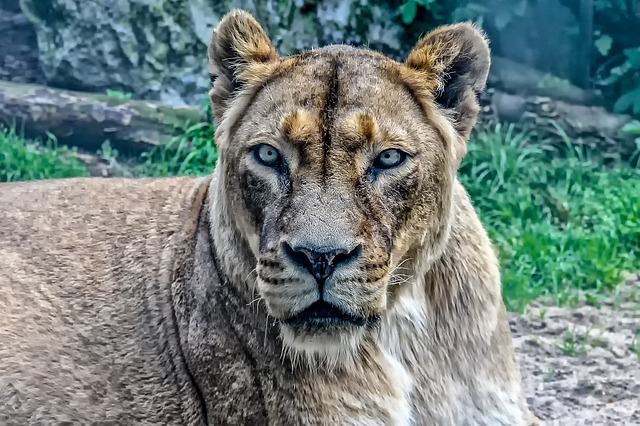
Label: gatto